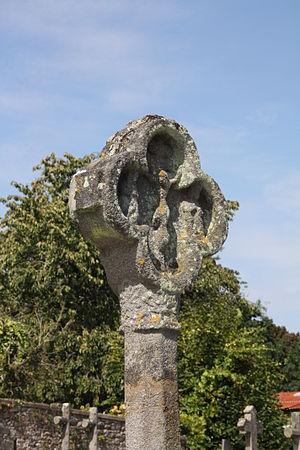
Croix quadrilobée du cimetière de Bain-de-Bretagne
Cet article recense les monuments historiques français classés en 1908.
Cet article recense les bâtiments protégés au titre des monuments historiques d’Ille-et-Vilaine, en France.
La croix de cimetière de Bain-de-Bretagne est une croix monumentale quadrilobée située dans le cimetière de Bain-de-Bretagne, dans le département français d'Ille-et-Vilaine, région Bretagne.